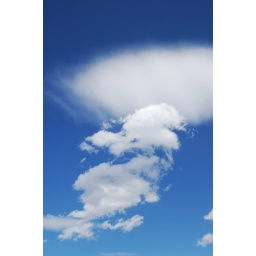
Blue sky and clouds in the sky over Lincoln